2022 M&M's Fan Appreciation 400

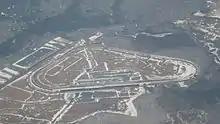
Pocono Raceway, the track where the race was held.

Pocono Raceway is a oval speedway located in Long Pond, Pennsylvania, which has hosted NASCAR racing annually since the early 1970s. Nicknamed "The Tricky Triangle", the speedway has three distinct corners and is known for high speeds along its lengthy straightaways.